First Presbyterian Church (Lynn Haven, Florida)

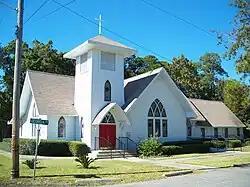

The First Presbyterian Church, built in 1911, is a historic Carpenter Gothic-style Presbyterian church located in Lynn Haven. Bay County, Florida, USA.